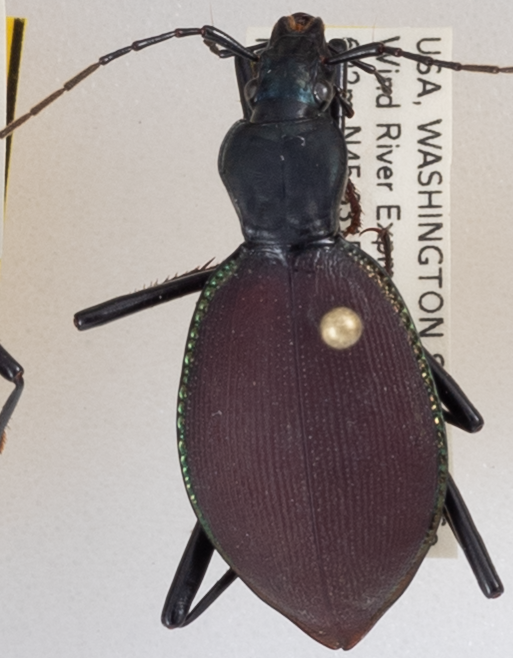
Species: Scaphinotus angusticollis
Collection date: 2018-09-25
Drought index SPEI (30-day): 0.248
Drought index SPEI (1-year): -0.588
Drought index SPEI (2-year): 0.576